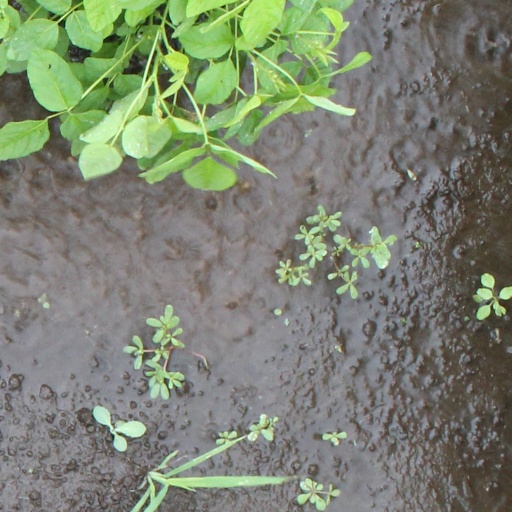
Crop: soybean